Fists of Legend

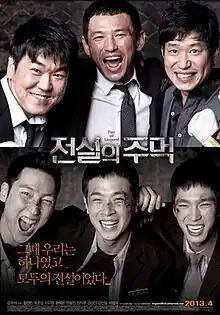
Theatrical release poster

Fists of Legend is a 2013 South Korean action drama film directed by Kang Woo-suk. It is based on the popular webtoon of the same title written by Lee Jong-gyu and illustrated by Lee Yoon-gyun. The film stars Hwang Jung-min, Yoo Jun-sang, Lee Yo-won, Yoon Je-moon, and Jung Woong-in.